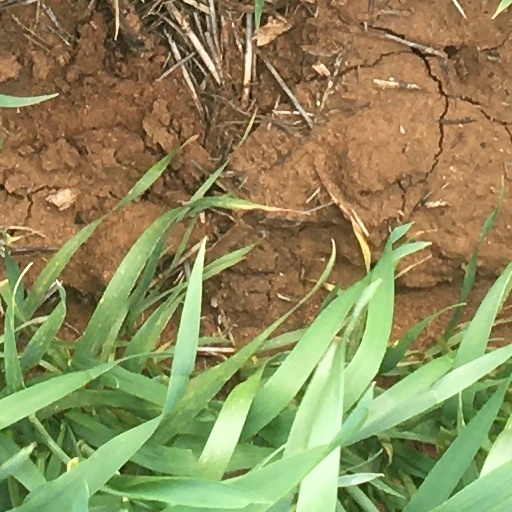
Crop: wheat